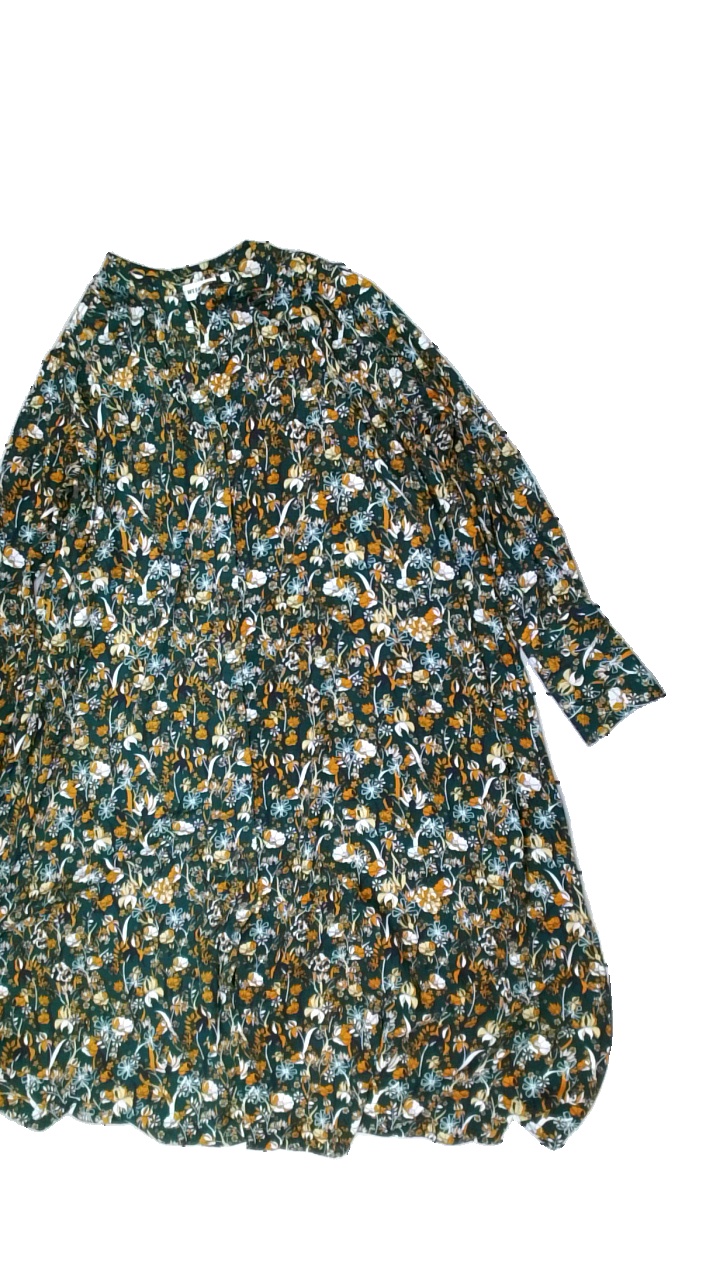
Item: Dress (Ladies)
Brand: Weekday
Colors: Yellow, Green, White
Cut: Regular
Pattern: Floral print
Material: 100% Polyester
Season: All
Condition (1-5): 5
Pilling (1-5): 5
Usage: Reuse
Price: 100-150